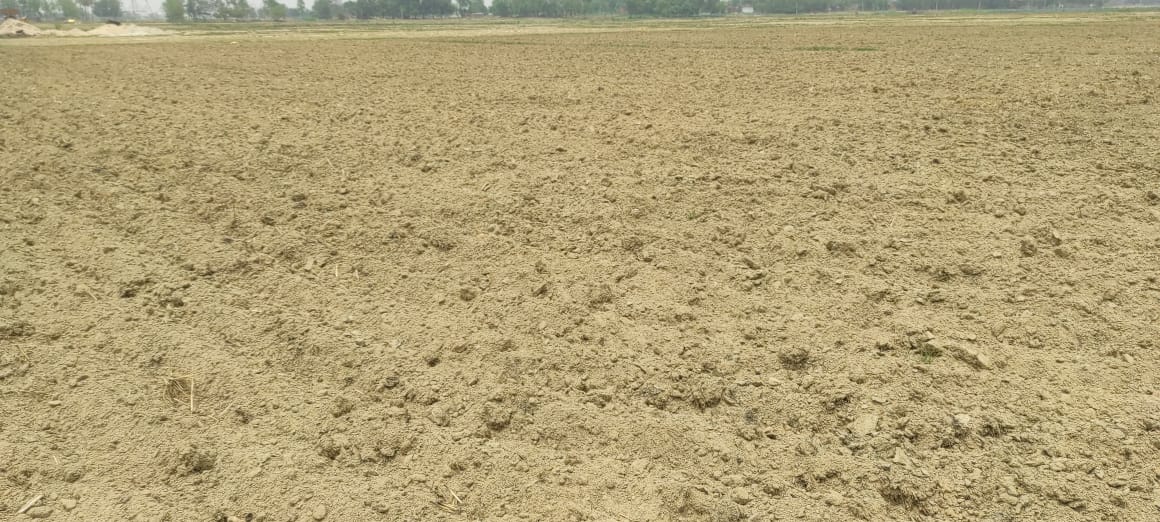
Soil type: Alluvial soil